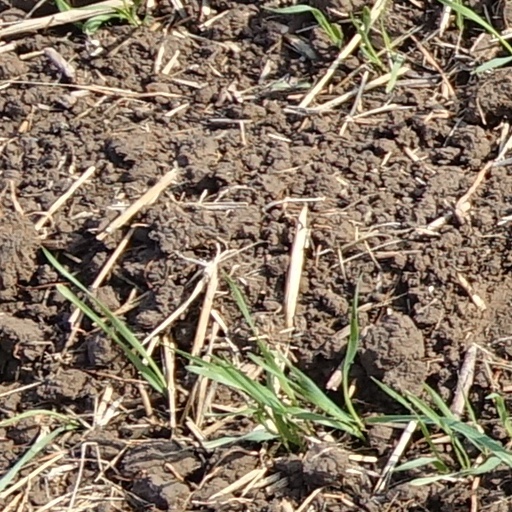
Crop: wheat